Danube station (Paris Métro)

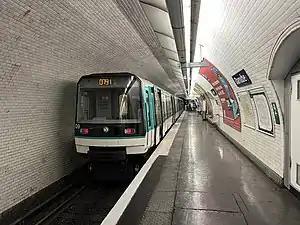

Danube is a station of the Paris Métro serving Line 7bis (westbound only). It is named after Place de Danube, which was renamed "Place Rhin-et-Danube" in 1951 to commemorate the 1st French Army which had during the Italian campaign between 1943 and 1945 distinguished itself during the landing of Provence, then fought on the Rhine and Danube rivers in World War II.